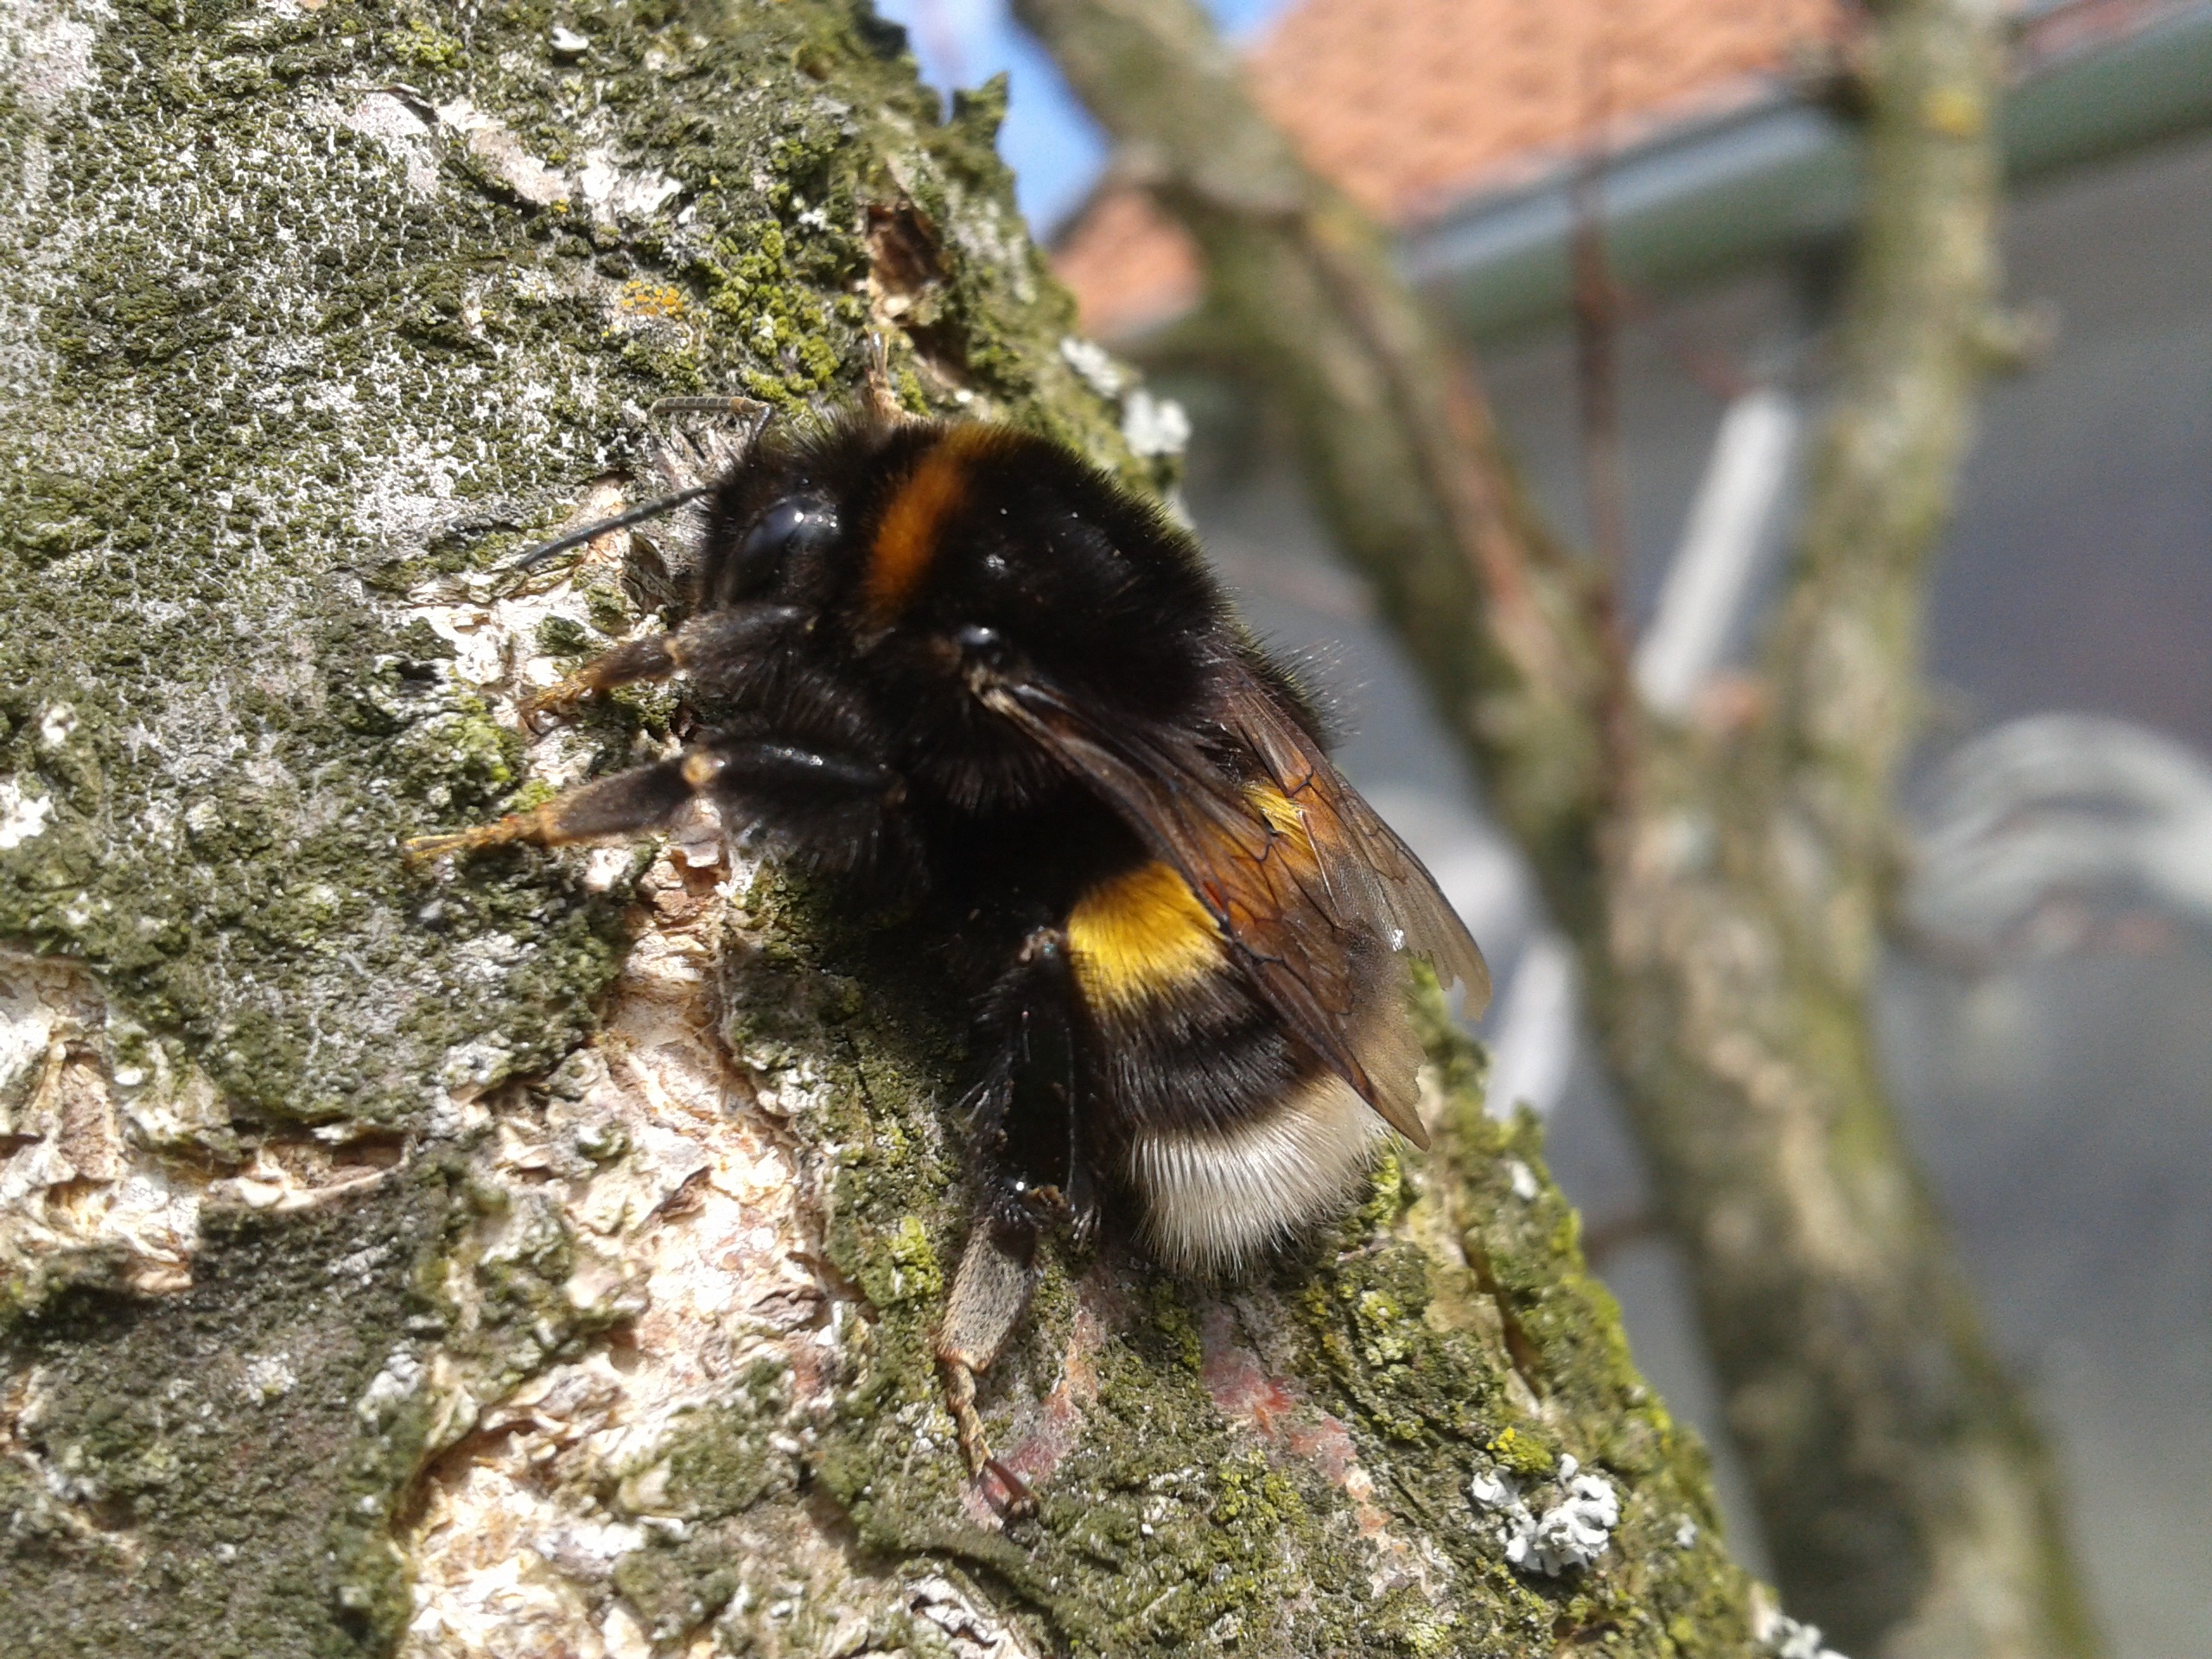
tree, nature, flower, wildlife, insect, freedom, fauna, invertebrate, wings, bee, hornet, wasp, bumble bee, bumblebee, macro photography, arthropod, honey bee, membrane winged insect